Riverside and Avondale

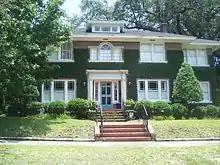
1487 Challen Avenue in Avondale

Avondale was developed later as a new area of Riverside on former Magnolia Plantation land. In 1884 Northern developers planned and platted a community in this area called "Edgewood", however it did not take off and the land was largely undeveloped; hunters still pursued game there until the 1910s. In 1920 an investment group led by Telfair Stockton purchased Edgewood and surrounding land to develop as an exclusive upscale subdivision. Named for Cincinnati's Avondale neighborhood, home of former Edgewood owner James R. Challen, the development was billed as "Riverside's Residential Ideal", which was "...desirable because the right kind of people have recognized its worth and because the wrong kind of people can find property more to their liking elsewhere."